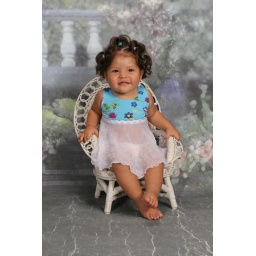
Kickin' it in my cute chair says me momma